David Crane (programmer)

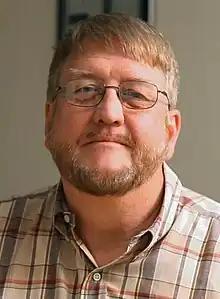
Crane in 2013

David Crane (born 1954) is an American video game designer and programmer. Crane grew up fascinated by technology and went to DeVry Institute of Technology. Following college, he went to Silicon Valley and got his first job at National Semiconductor. Through his friend Alan Miller he learned about potential video game design work at Atari, Inc. and began work there in 1977.